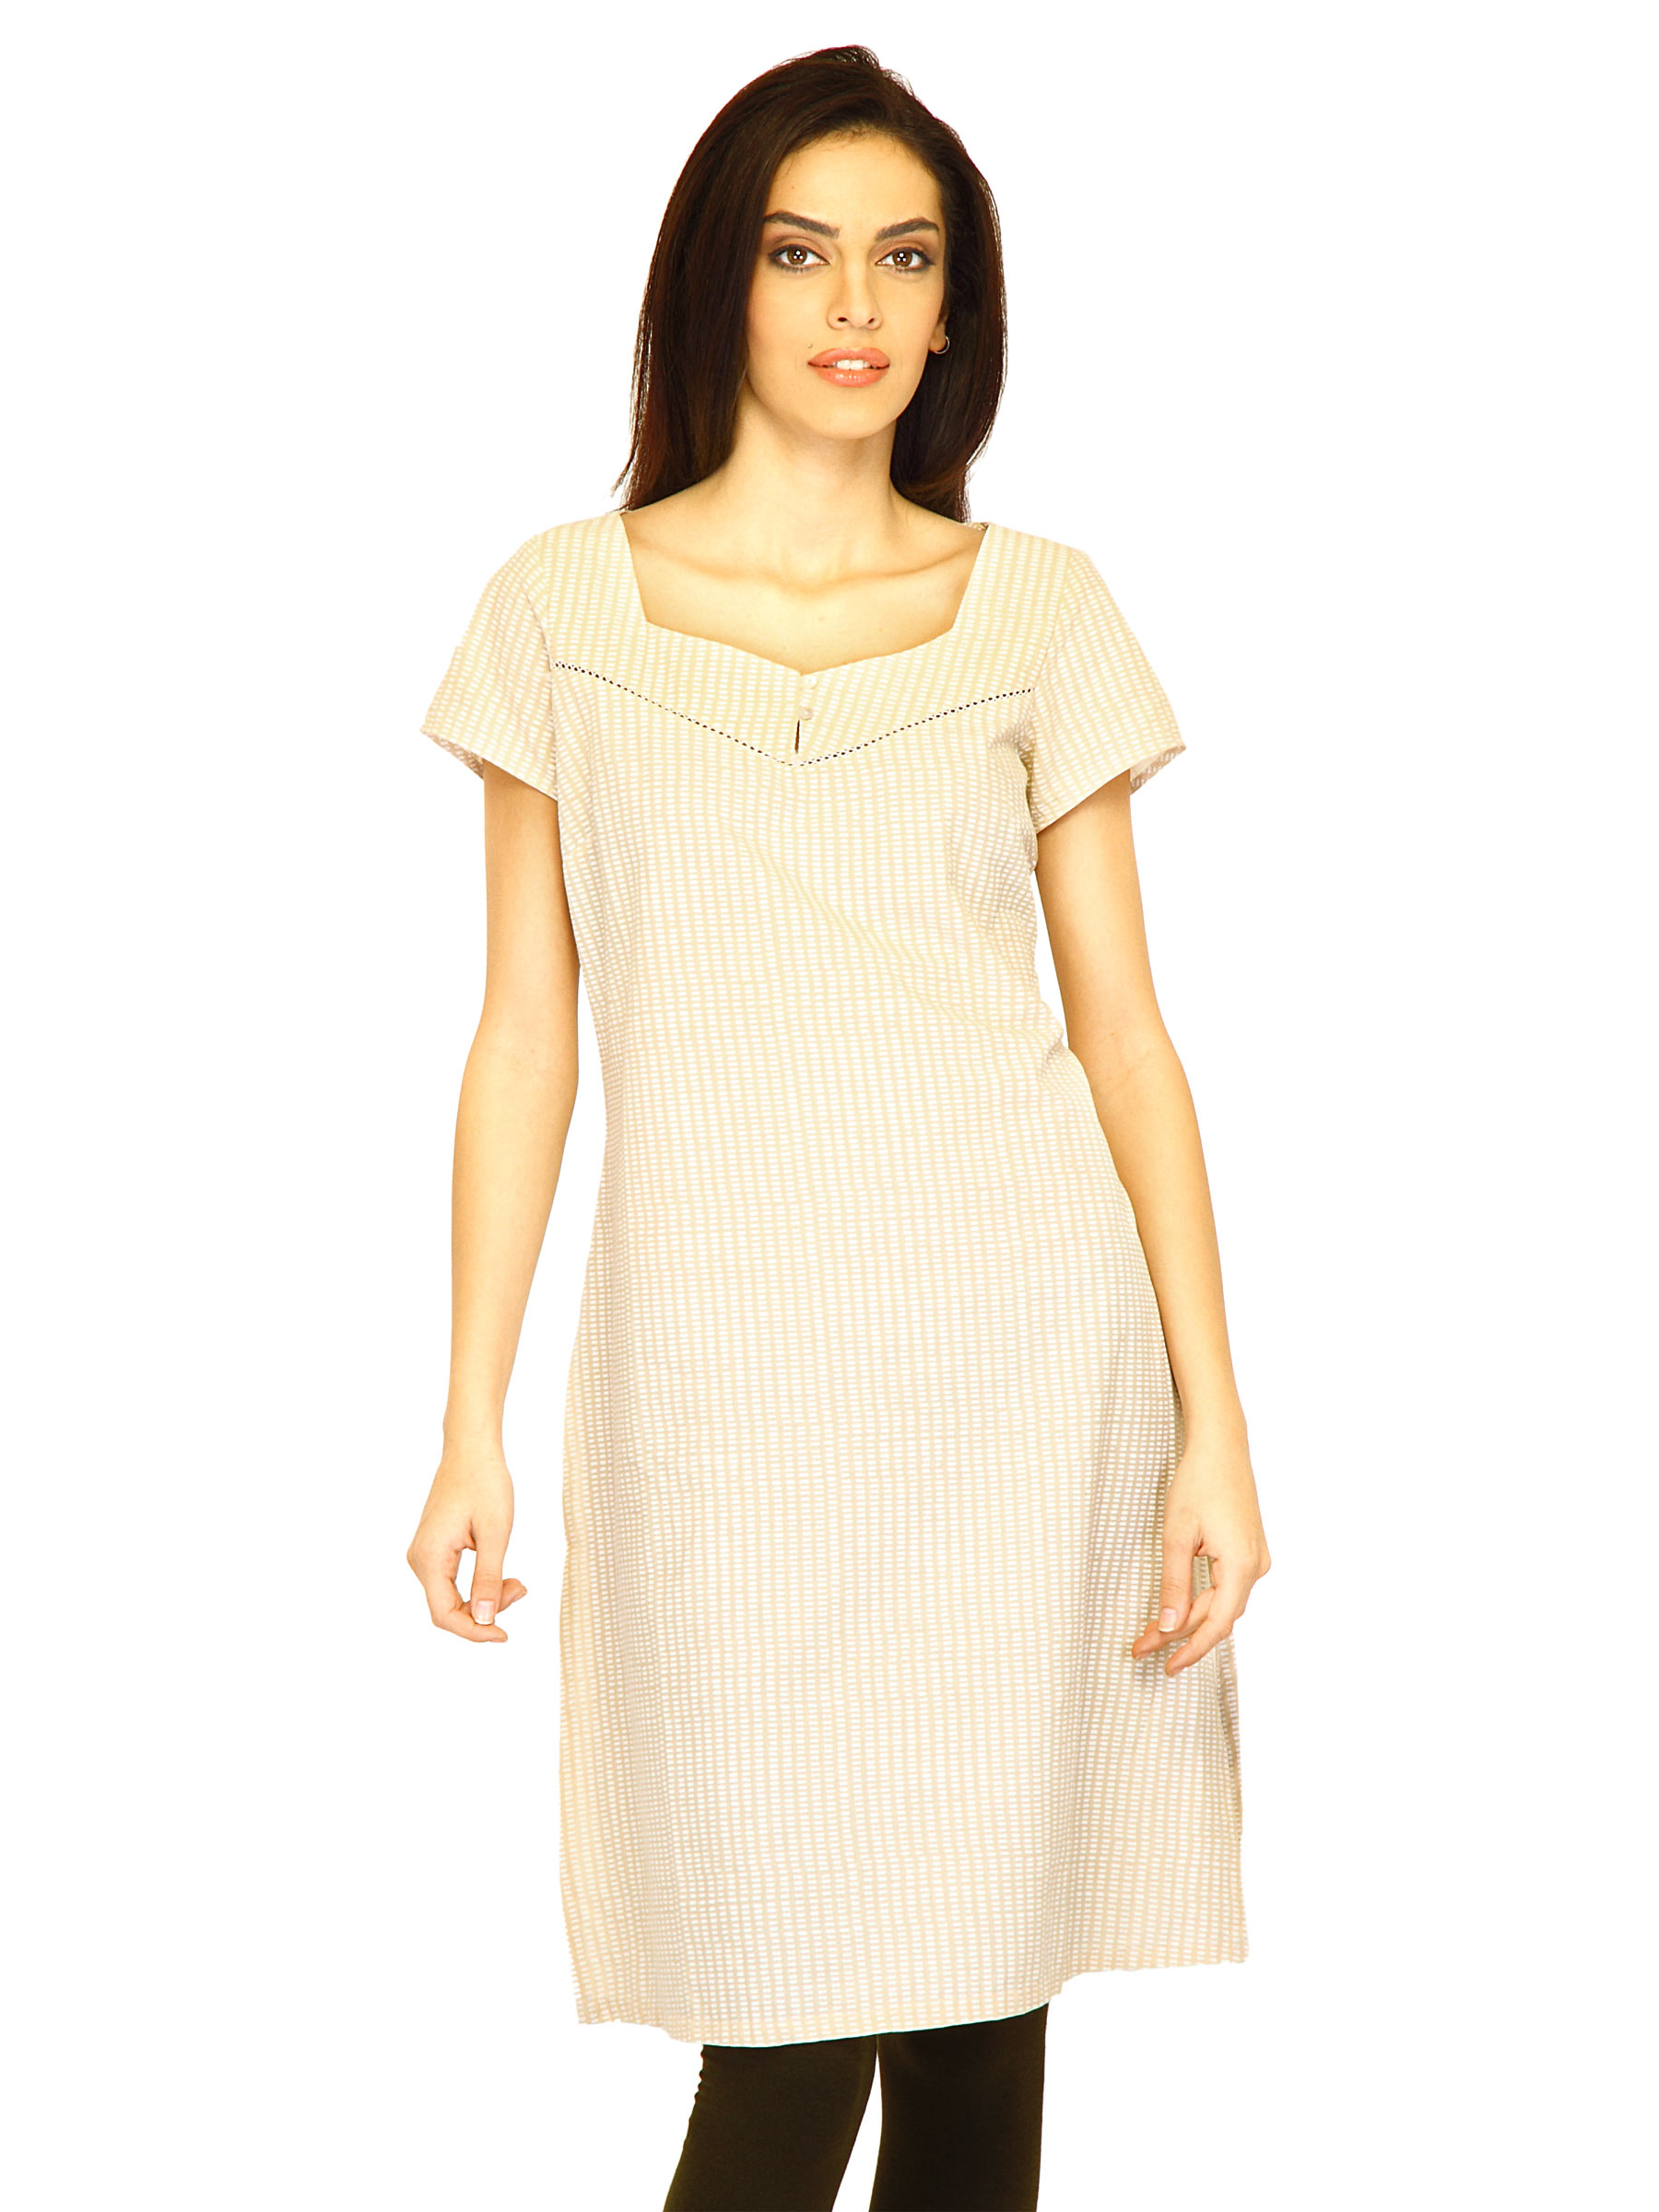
W Women Printed Cream Kurtas
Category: Apparel / Topwear / Kurtas
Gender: Women
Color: Cream
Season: Summer 2011
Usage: Ethnic